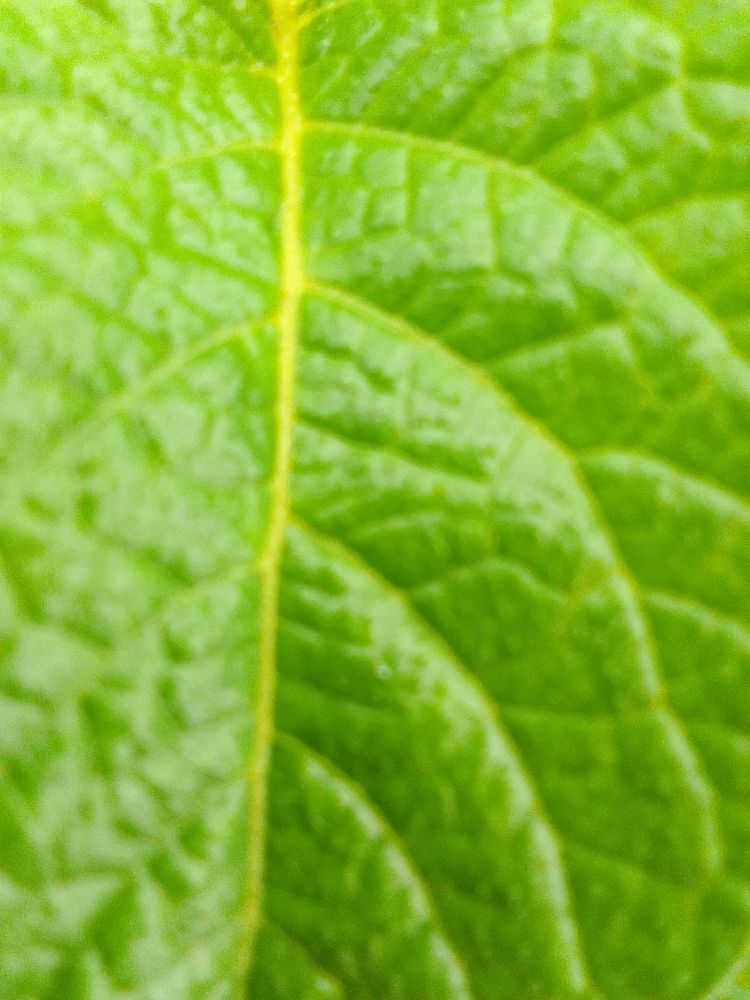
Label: Healthy